Clifford J. Levy

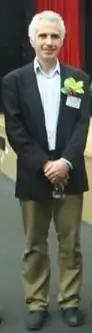
Clifford J. Levy in 2012.

Clifford J. Levy (born June 15, 1967, in New Rochelle, New York) is deputy publisher of two New York Times Company publications, the Wirecutter and The Athletic. He is a two-time Pulitzer Prize winner and was considered one of the main architects of the digital transformation of The New York Times in the 2010s. In 2024, "The Washington Post" and "CNN" both tried to recruit Levy to run their newsrooms, but he ended up staying at "The Times".